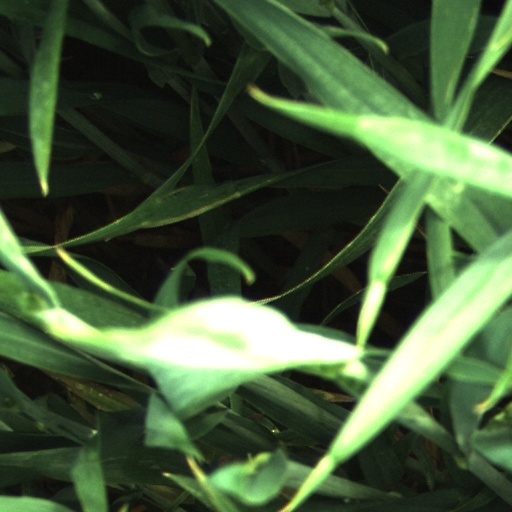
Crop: wheat